Salvador Nasralla

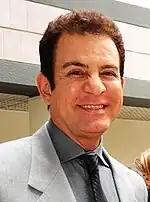
Nasralla in 2013

Nasralla has been harshly critical of the Honduran government since the 1980s. In particular, he has pinpointed widespread corruption at the highest levels of government as the main cause of the problems that afflict Honduran society.